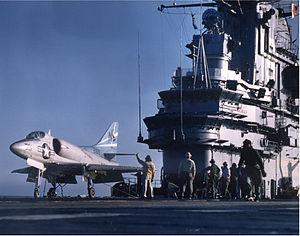
La classe Essex est une classe de porte-avions de l'U.S. Navy construite à partir de 1941. Toutes nations confondues, cette classe est à ce jour la plus importante classe de porte-avions jamais construite en nombre de bâtiments, 24 au total.